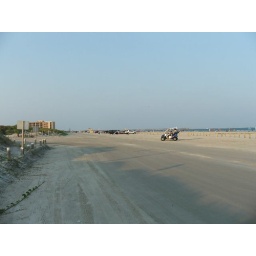
Driving on the beach in my new car at Padre Island.  Photo by Ron Baker.